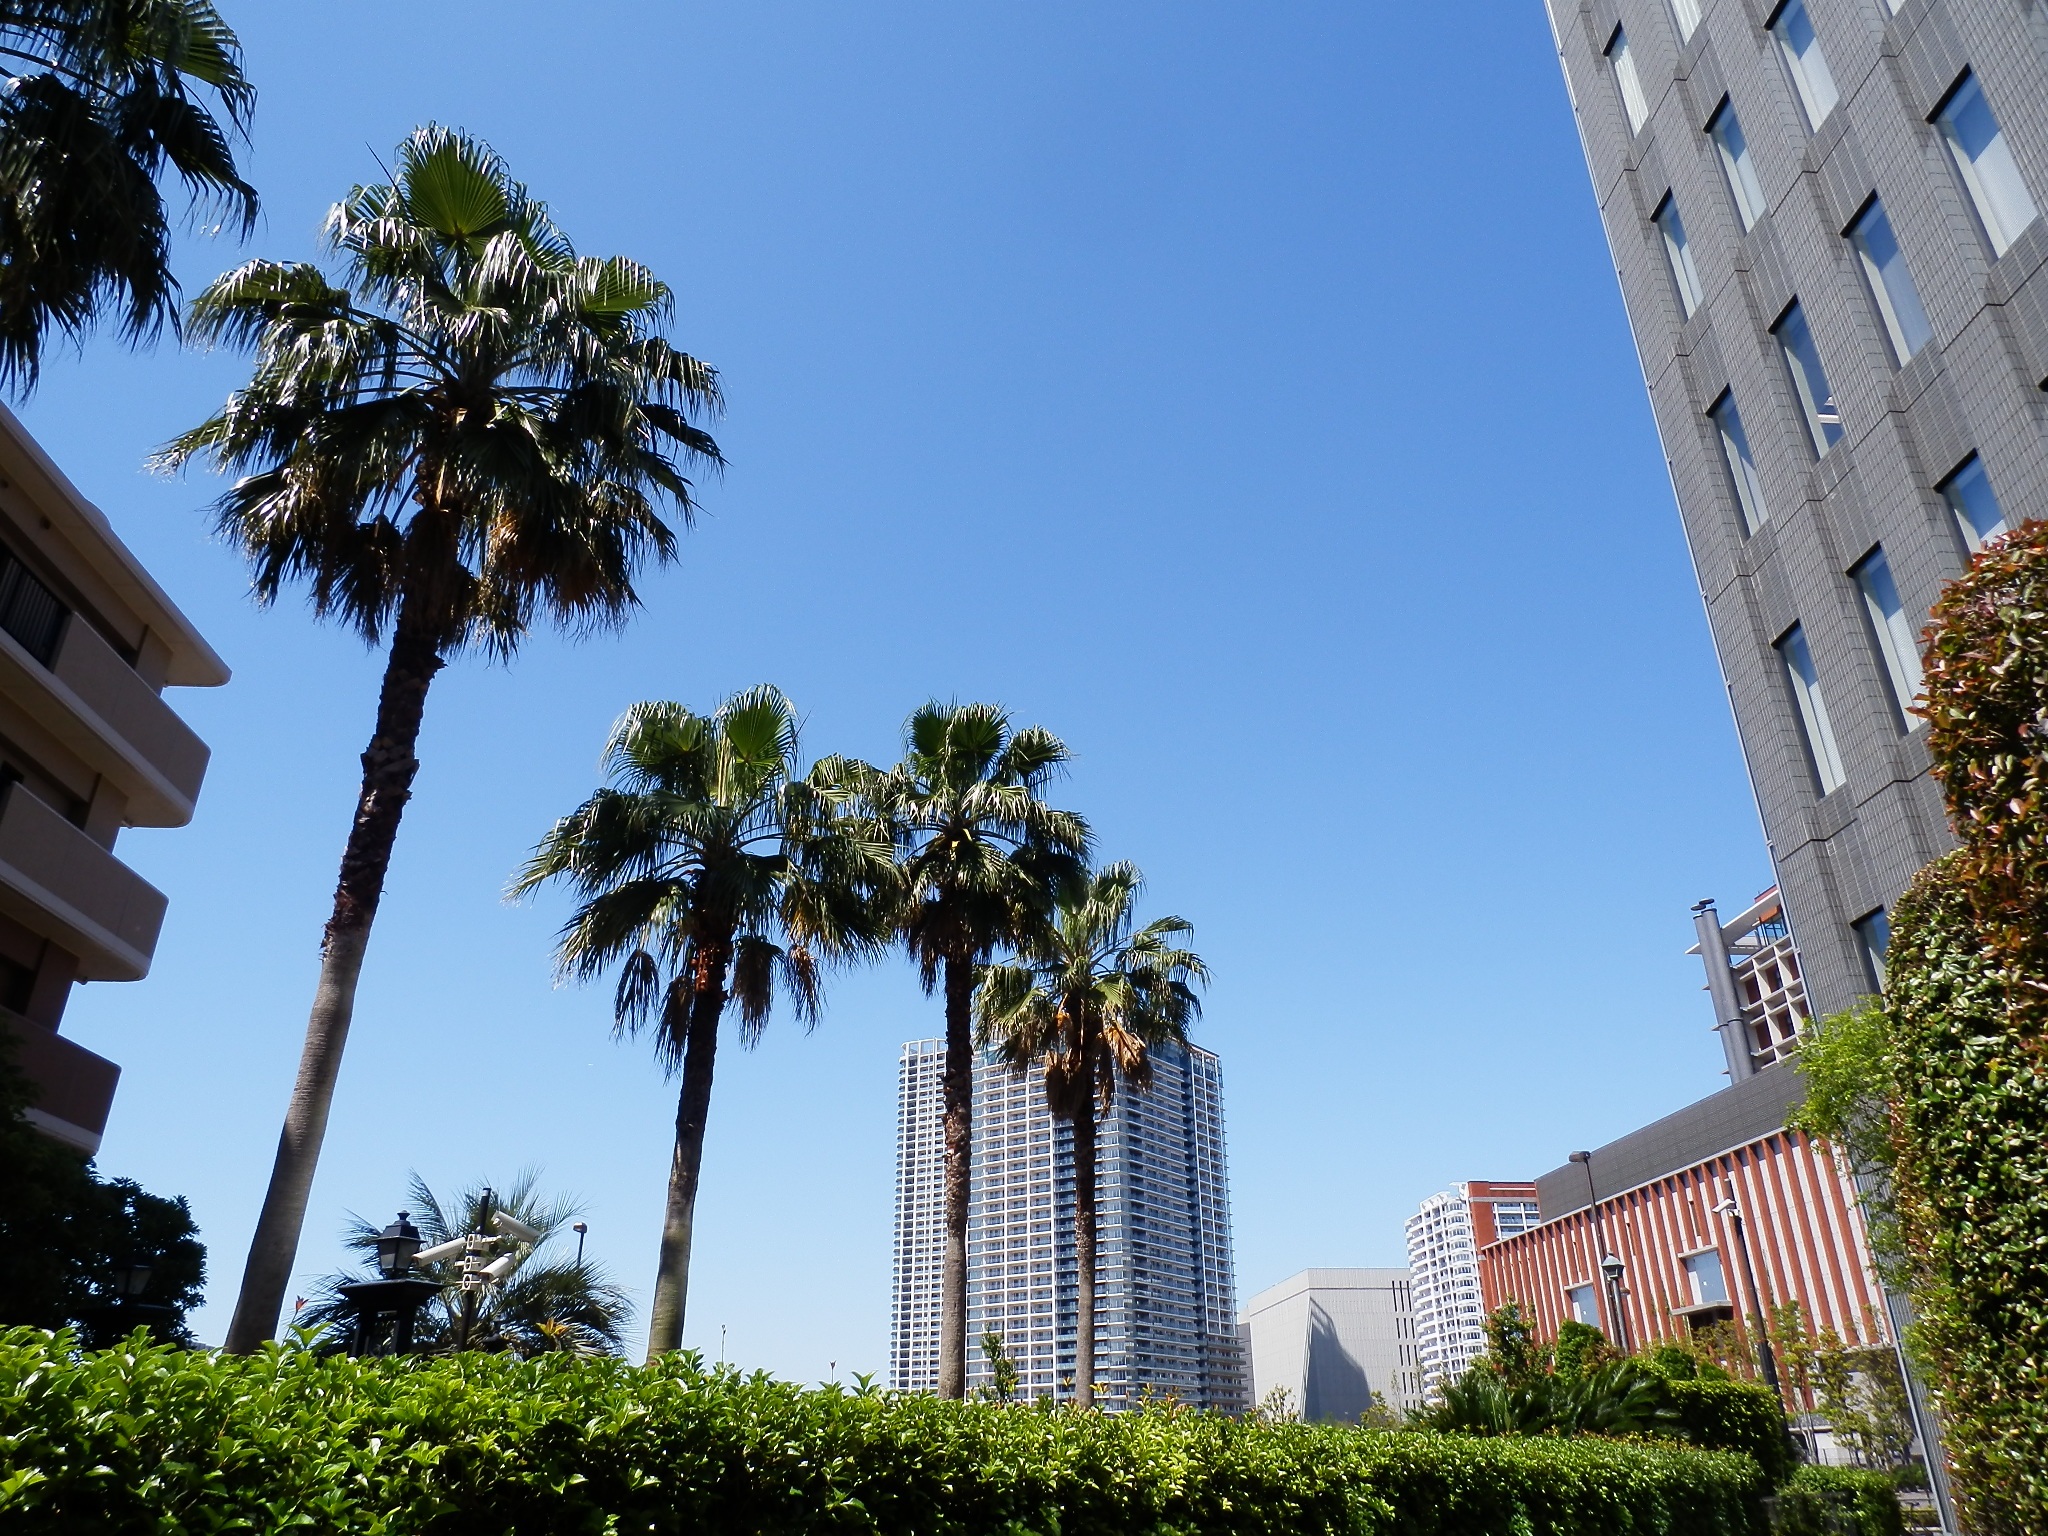
tree, architecture, skyscraper, downtown, summer, vacation, landmark, tourism, tokyo, resort, estate, palm trees, condominium, neighbourhood, high rise building, residential area, woody plant, arecales, palm family